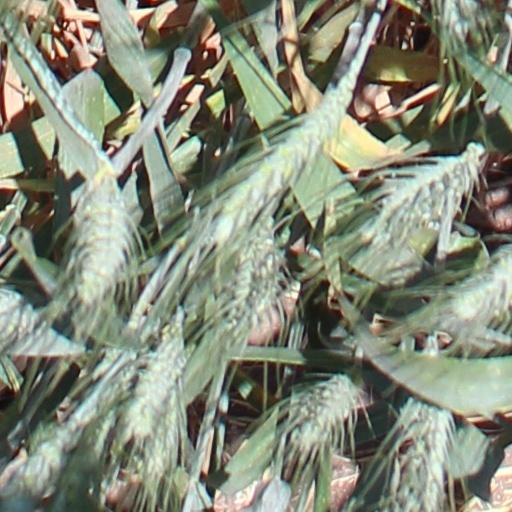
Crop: wheat